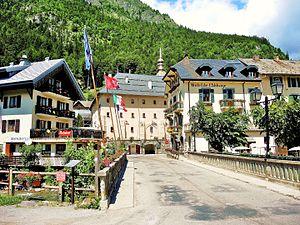
Le bourg d'Abondance, vu de l'ancien pont couvert.
Abondance est une commune française située dans le département de la Haute-Savoie, en région Auvergne-Rhône-Alpes.